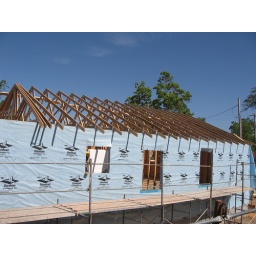
In just one day we have put up walls and trusses and wrapped the house in weatherization material